Sven Johansson (sport shooter)

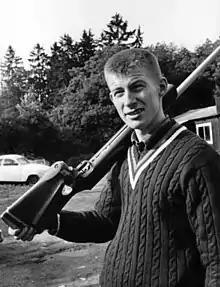
Johansson in 1968

Sven Johansson (born 1 January 1945) is a retired Swedish rifle shooter. He competed in two-three individual events at the 1968, 1972, 1976 and 1980 Olympics and won a bronze medal in 50 metre rifle three positions in 1980. Johansson also won one bronze medal at the world (1970) and two at European championships (1969 and 1977).